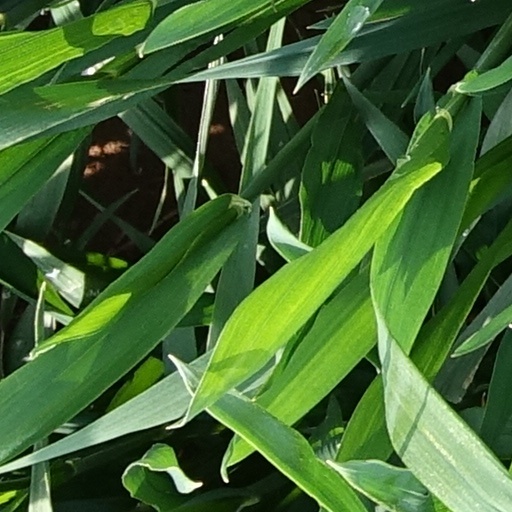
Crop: wheat